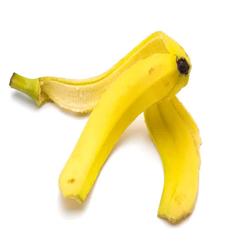
Label: Banana